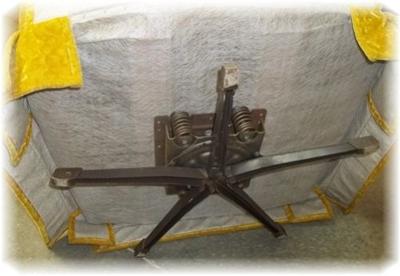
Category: chair